Mohammad Akram Khpalwāk

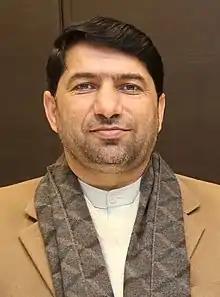
Khpalwāk in 2018

Mohammad Akram Khpalwāk is a politician in Afghanistan who was Governor of Farah province from 3 April 2012 to 1 December 2014. Between March 2006 and April 2010, he served as Governor of Paktika province.